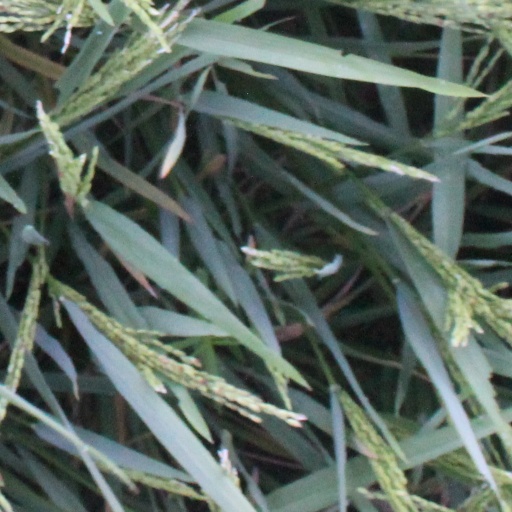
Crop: rice